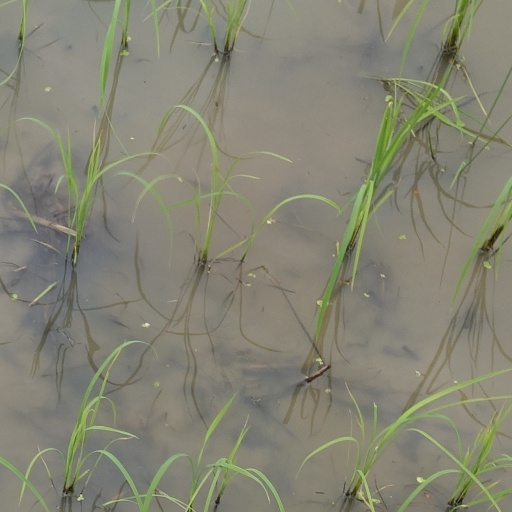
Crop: rice